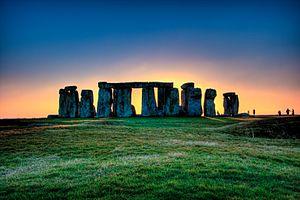
La Symphonie celtique est le douzième album original d'Alan Stivell et son neuvième album studio, paru en décembre 1979 sous la forme de deux 33 tours. L'œuvre concept présente trois tensions superposées à l'intérieur de chaque individu : la tension individuelle du dépassement de soi, la tension communautaire vers un monde meilleur, sinon parfait, la tension universelle vers l’Absolu, l’Infini, Dieu. Alan Stivell évoque, comme en rêve, cette harmonie, ce paradis Tír na nÓg. Dans la mythologie celtique irlandaise, Tir na nOg c’est la « Terre des Jeunes », un des noms de l'Autre Monde, le Sidh.